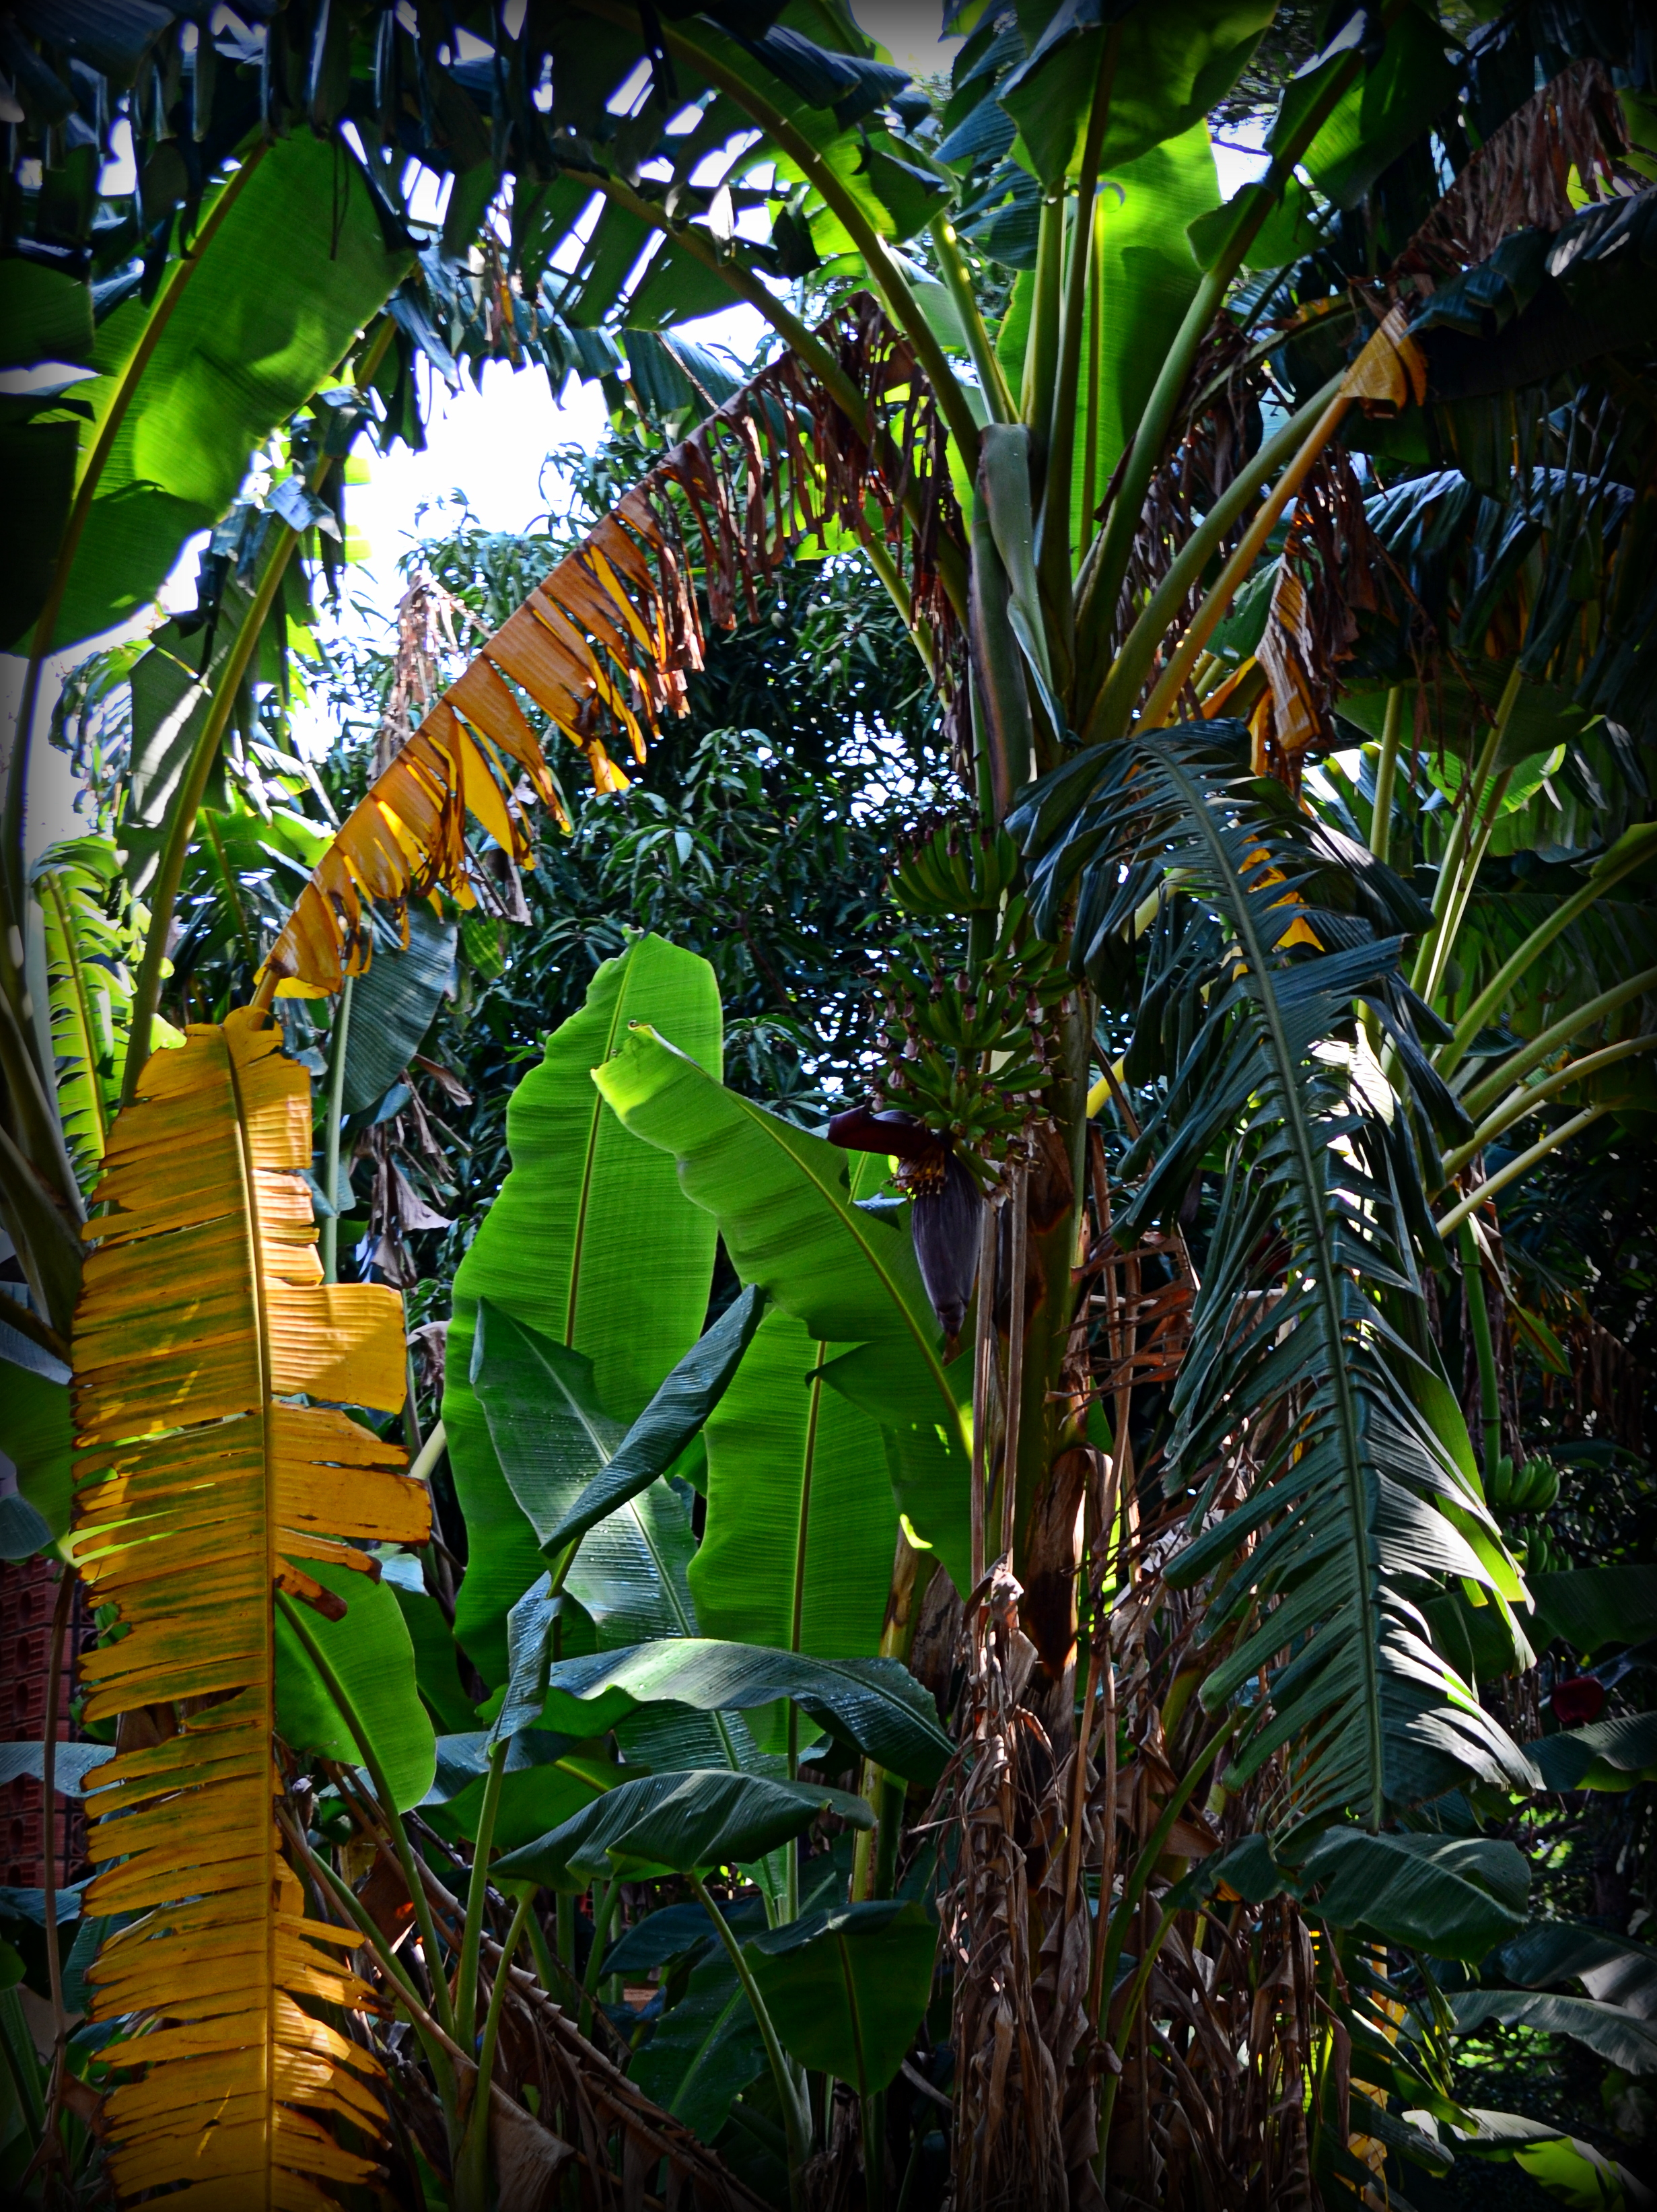
tree, forest, branch, plant, sunlight, leaf, flower, green, jungle, botany, garden, flora, rainforest, habitat, tropics, natural environment, arecales, palm family